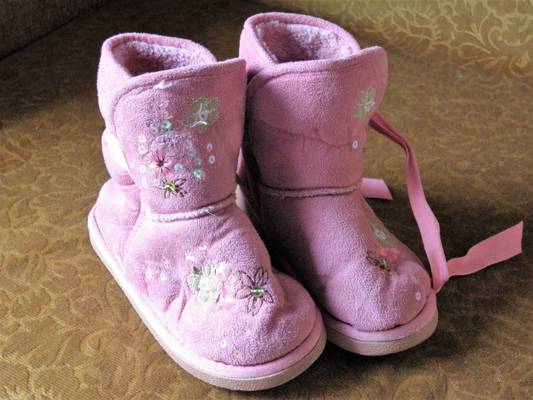
Waste category: shoes